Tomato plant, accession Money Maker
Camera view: vertical (180 deg); turntable rotation: 300 degrees
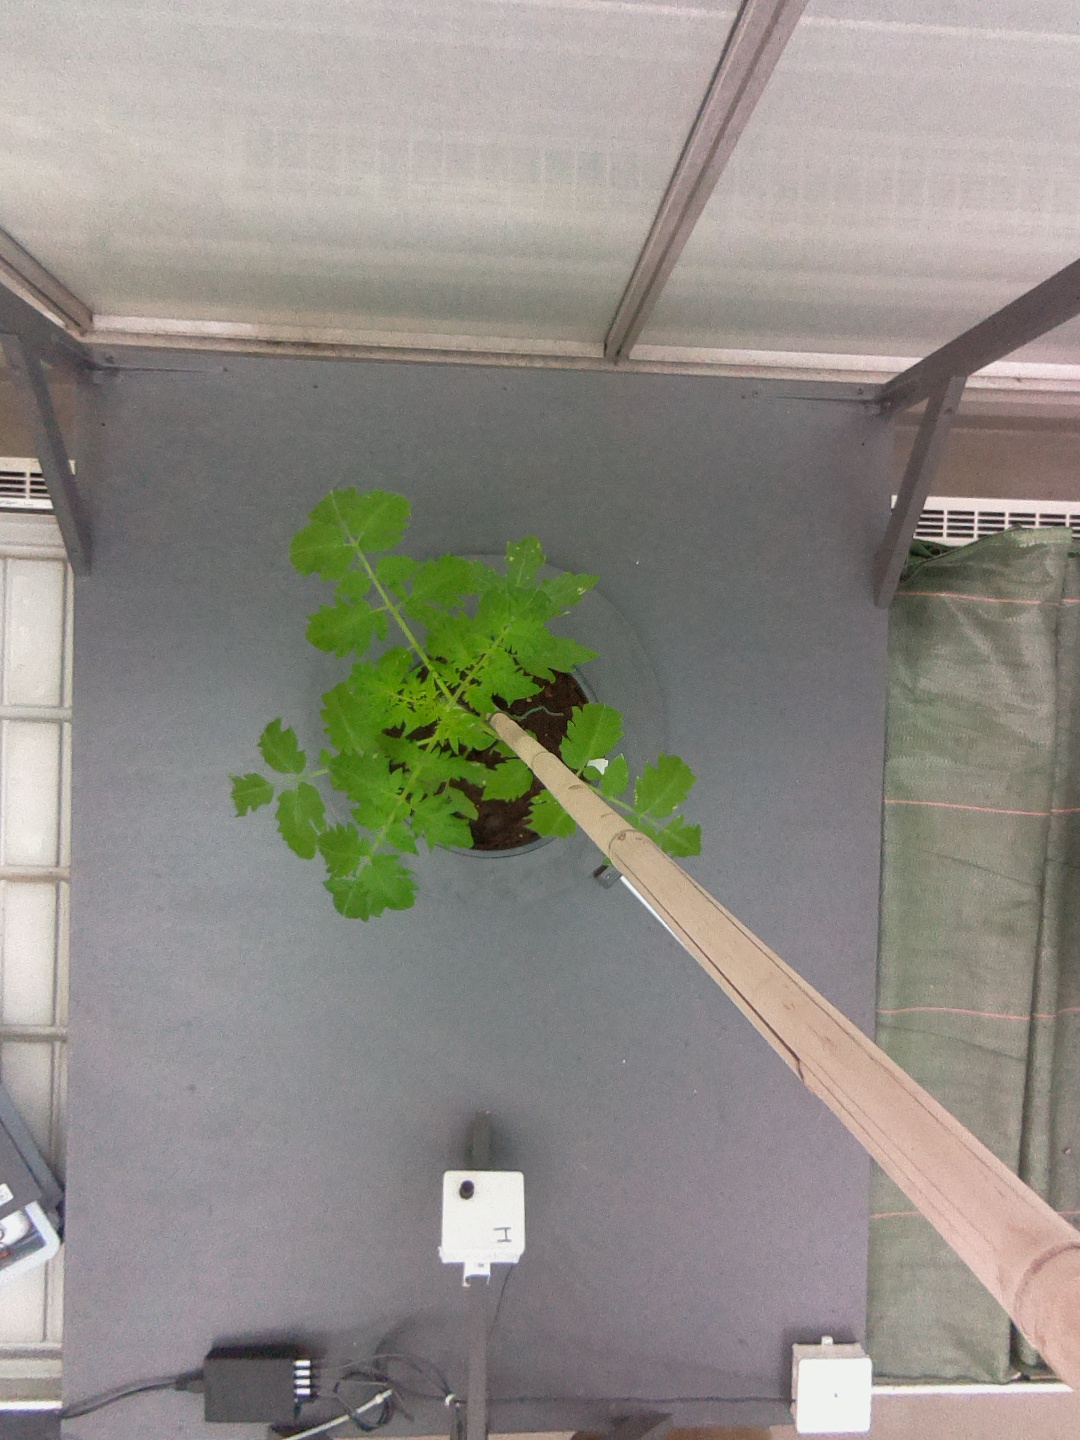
BBCH growth stage 13: 6 of true leaves visible